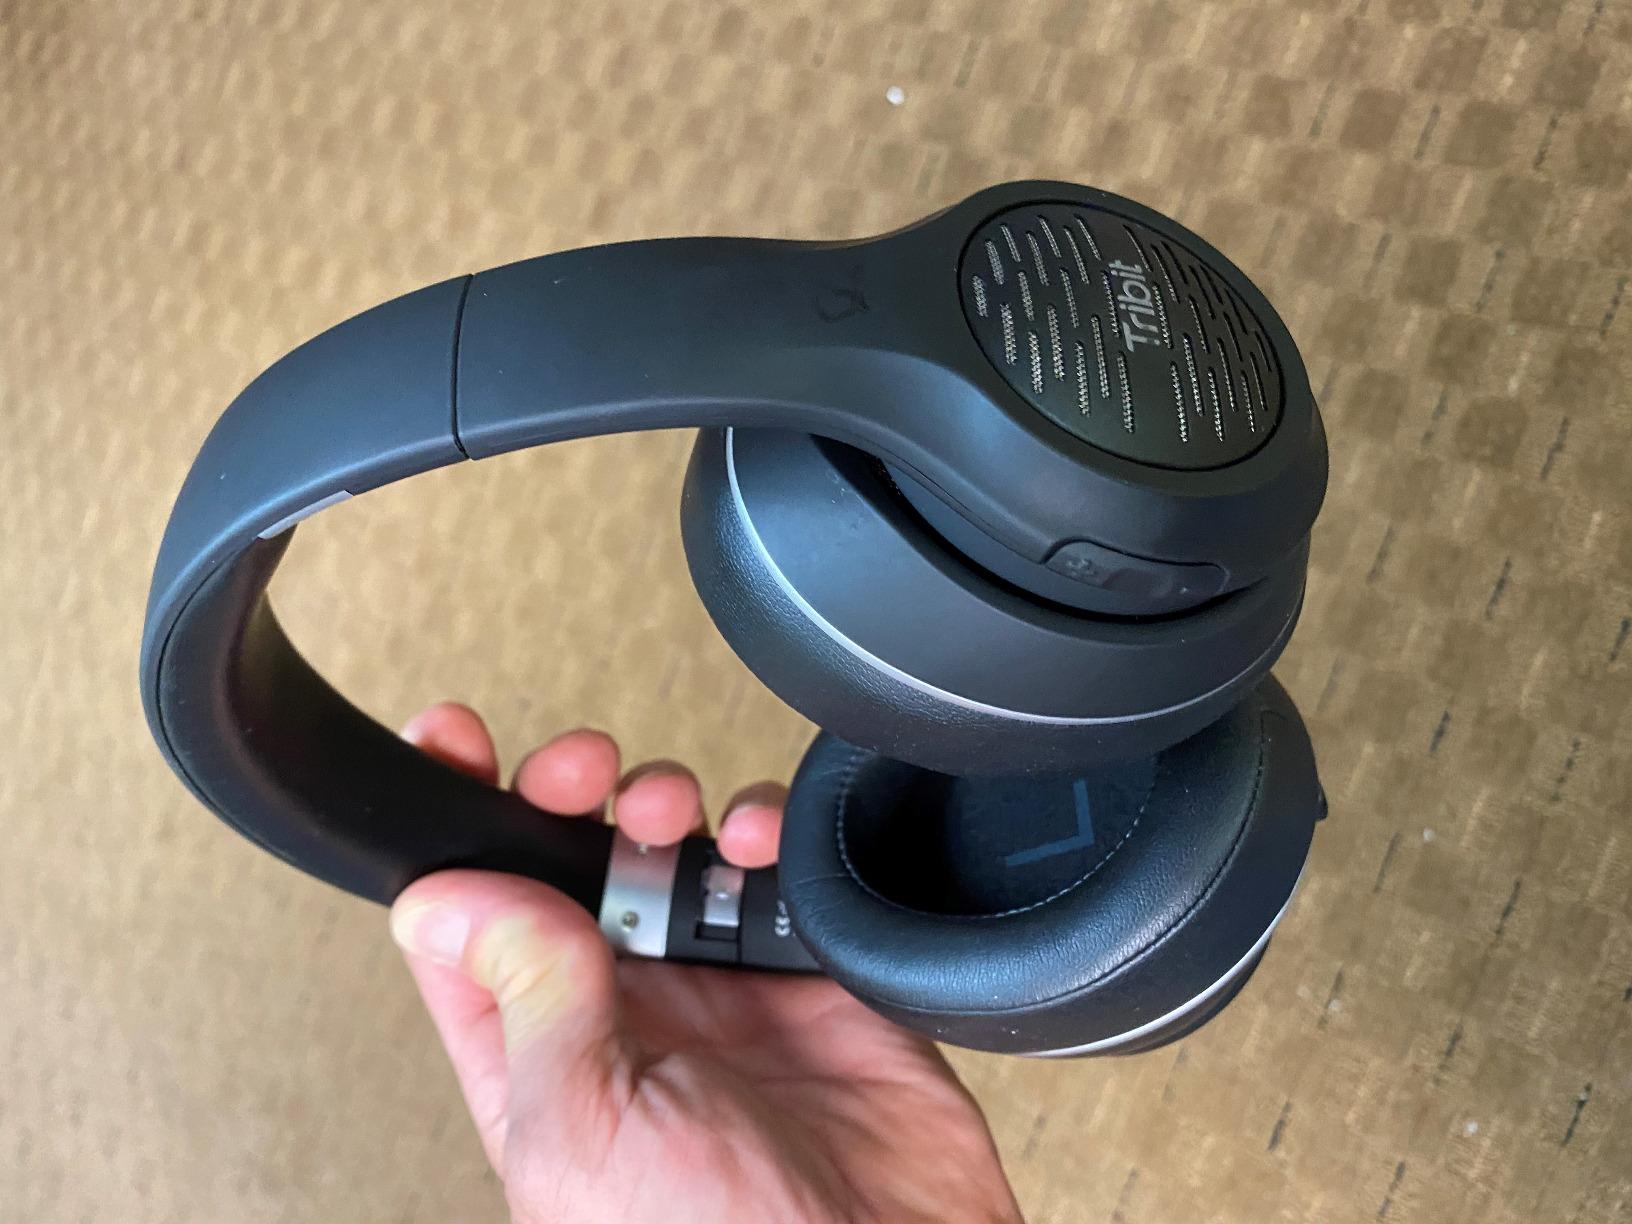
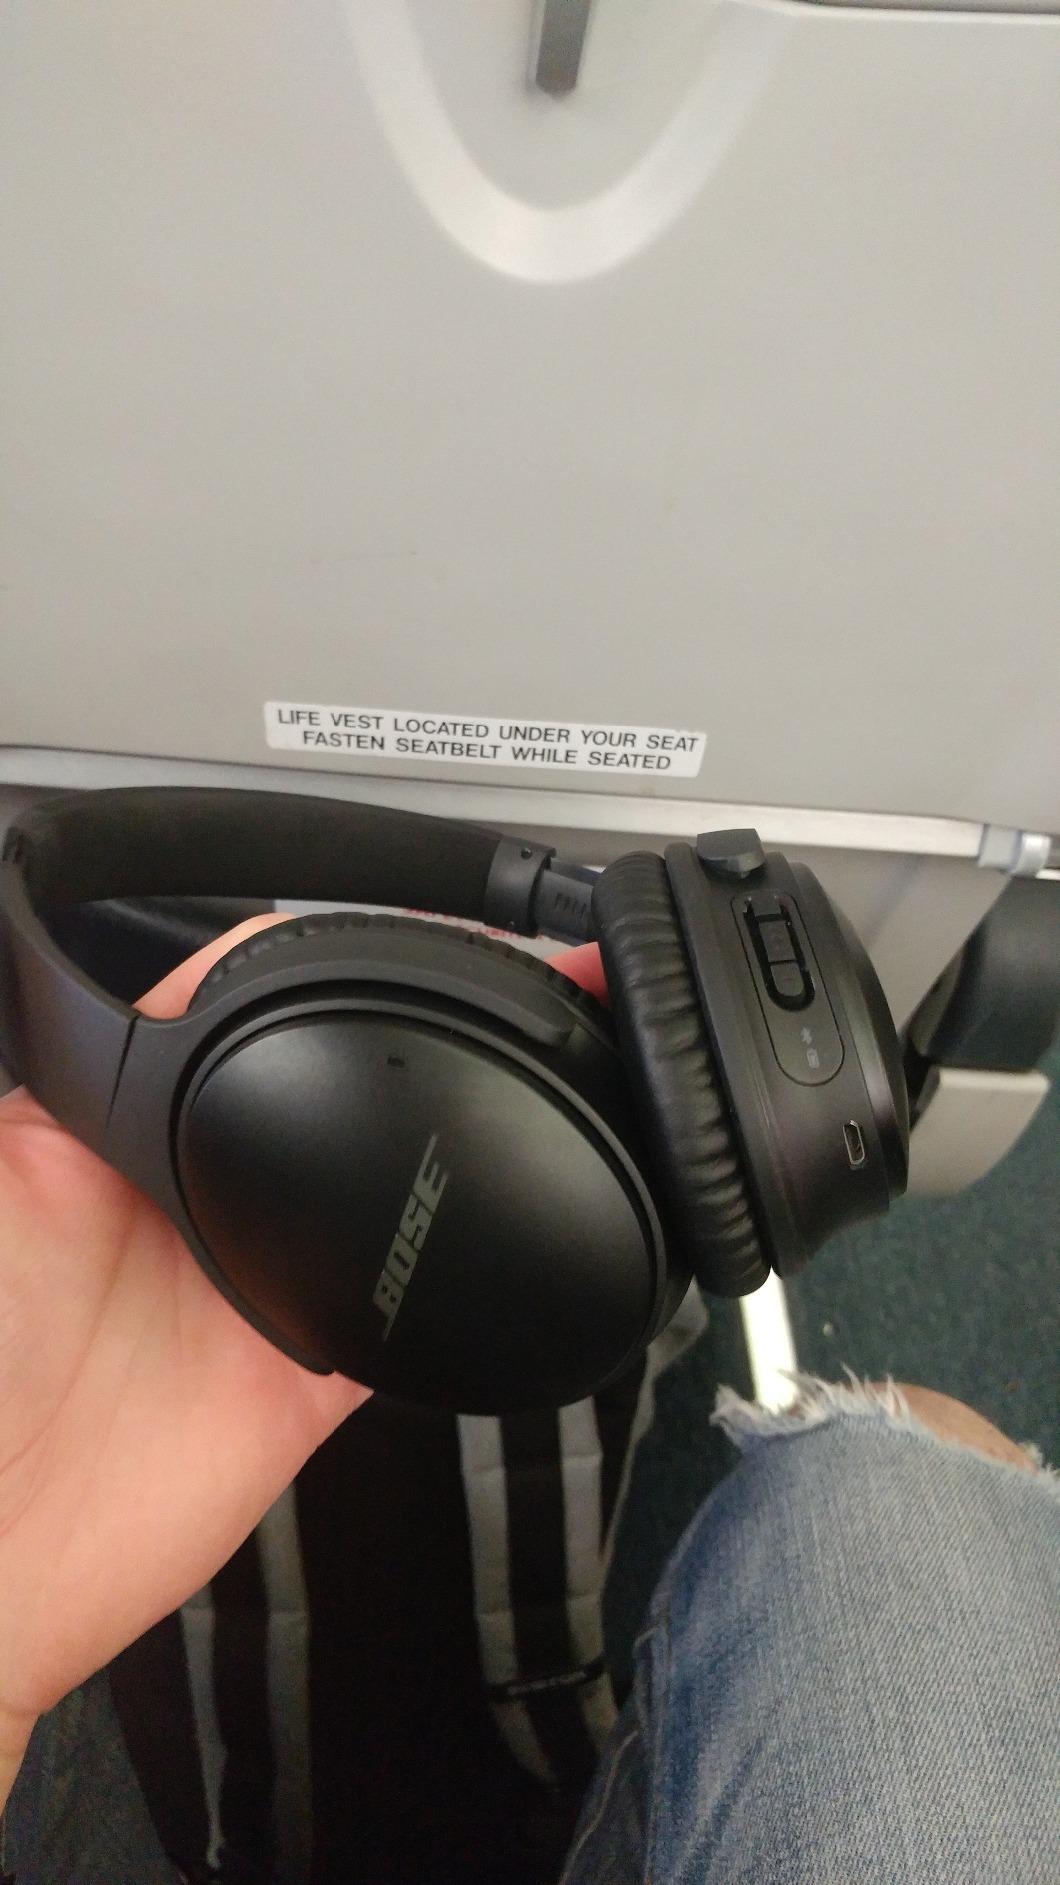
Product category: headphones
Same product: no